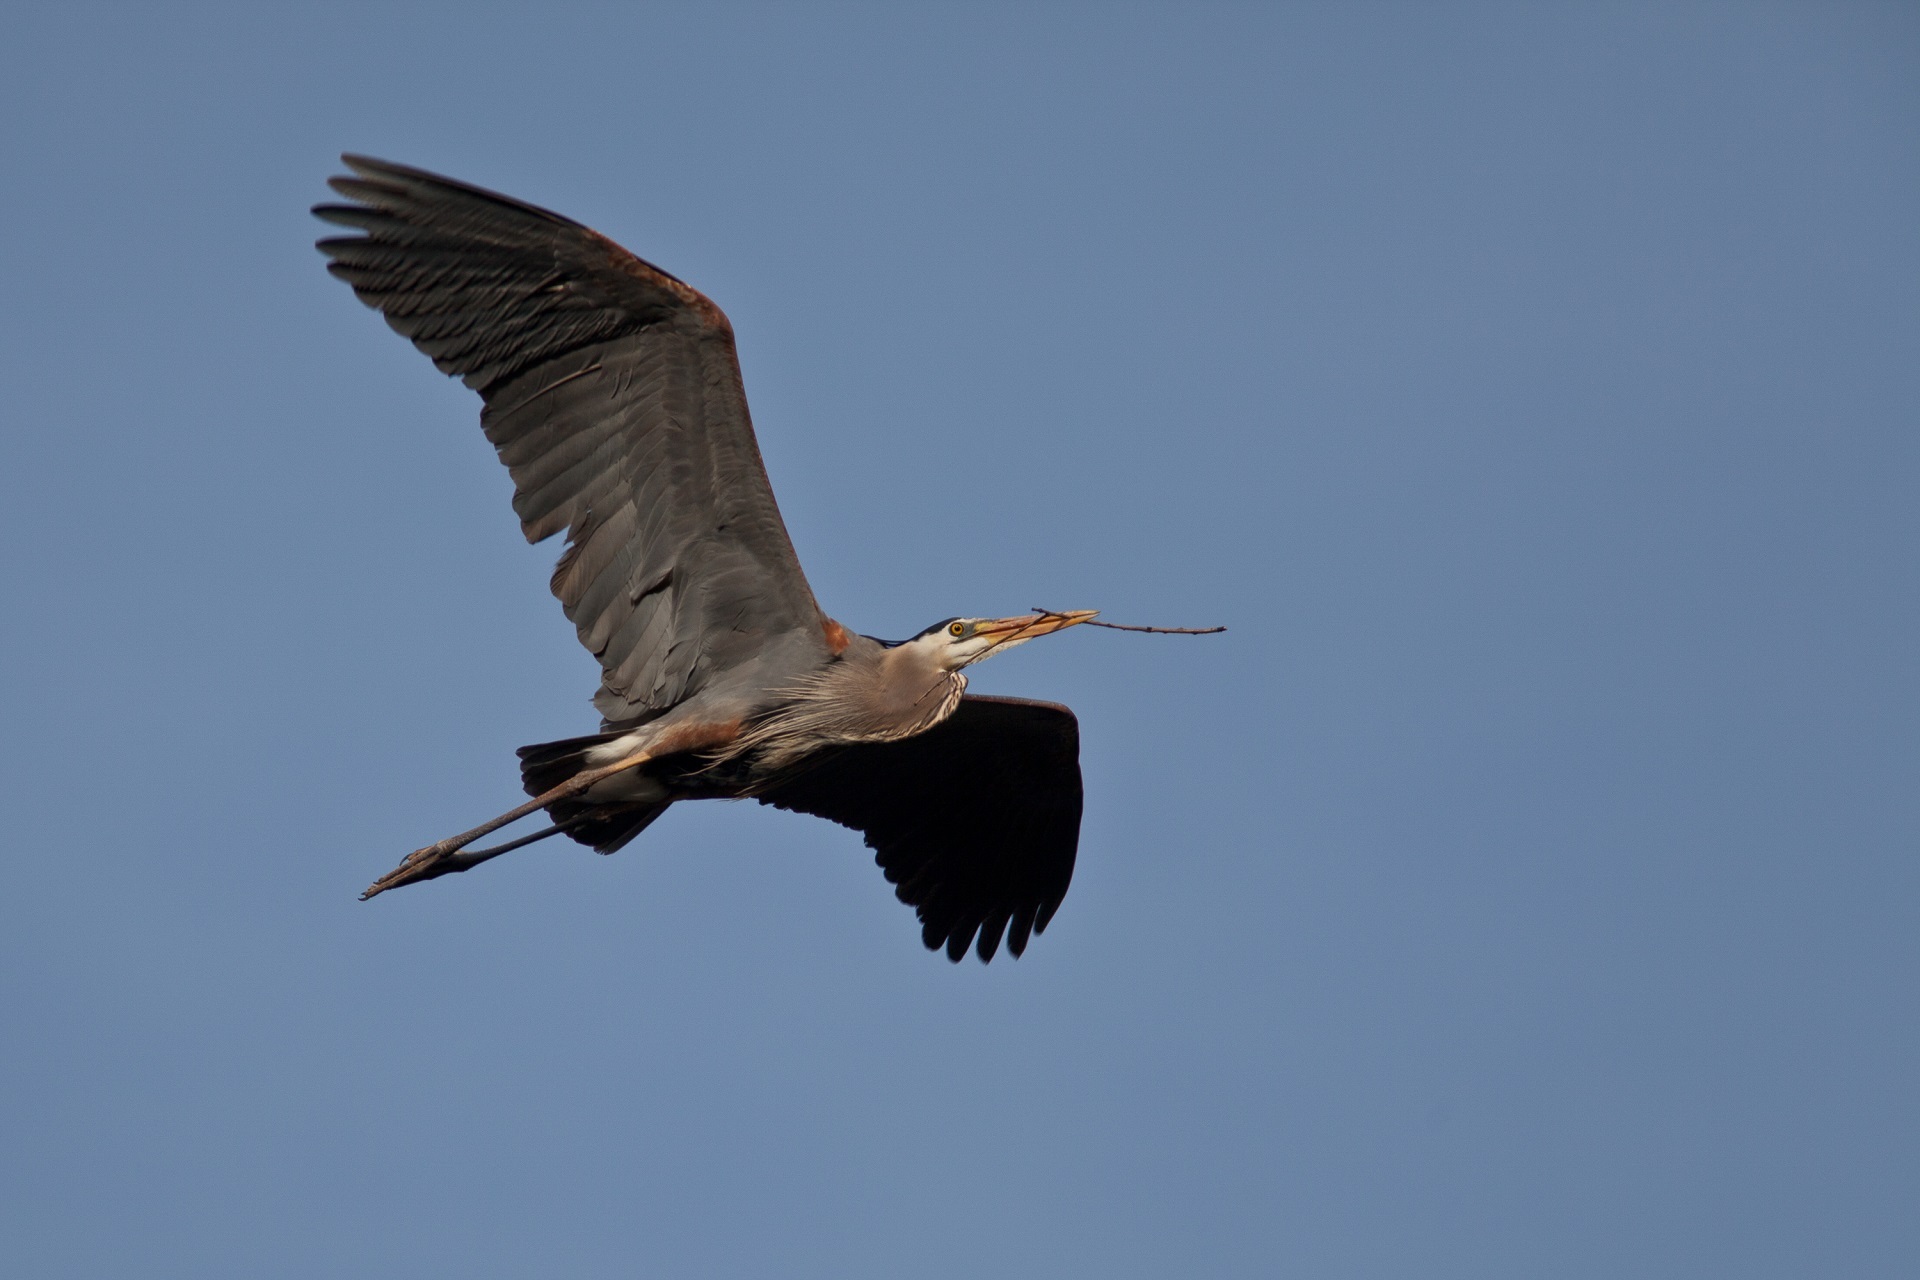
nature, bird, wing, sky, flying, wildlife, wild, beak, flight, fauna, stork, plumage, feathers, neck, wings, wetland, vertebrate, white stork, great blue heron, accipitriformes, ciconiiformes